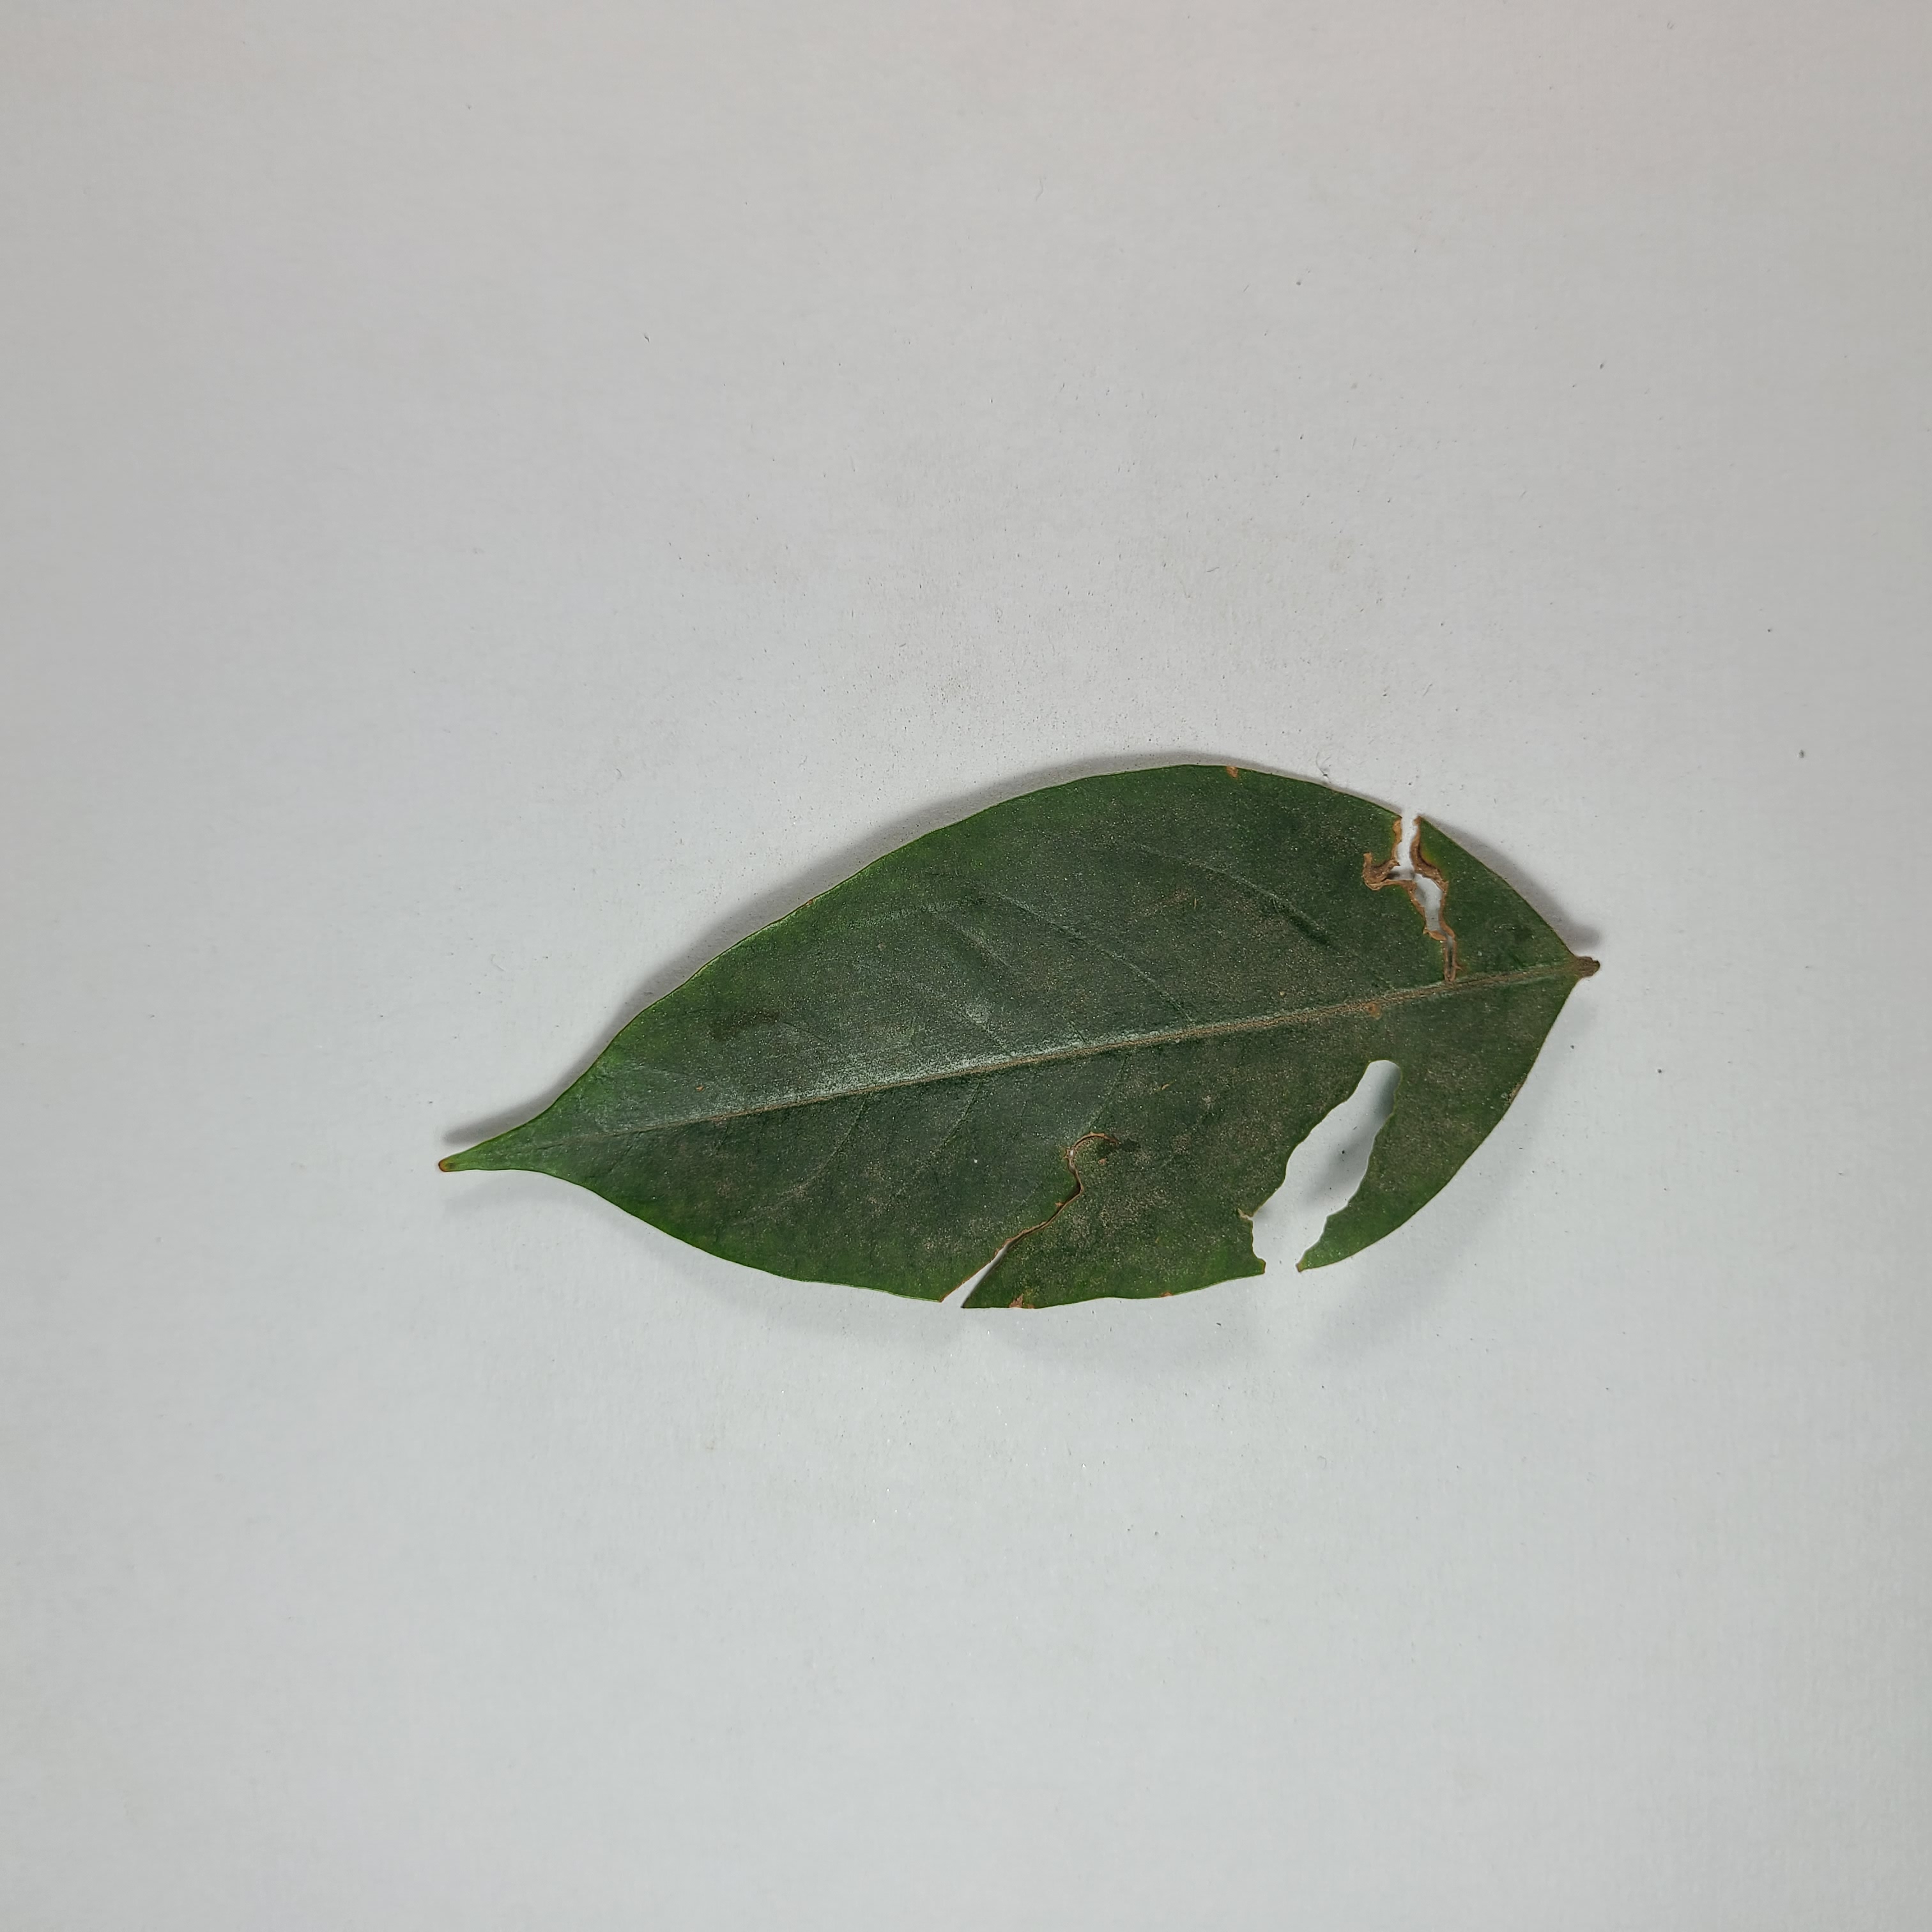
Label: Insect Hole leaves